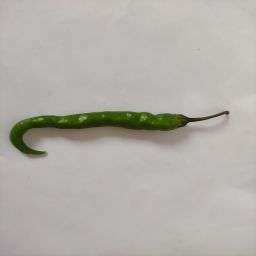
Crop: Chile Pepper
Quality: Ripe